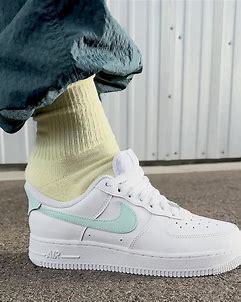
Brand: Nike
Model: Force 1 Easyon